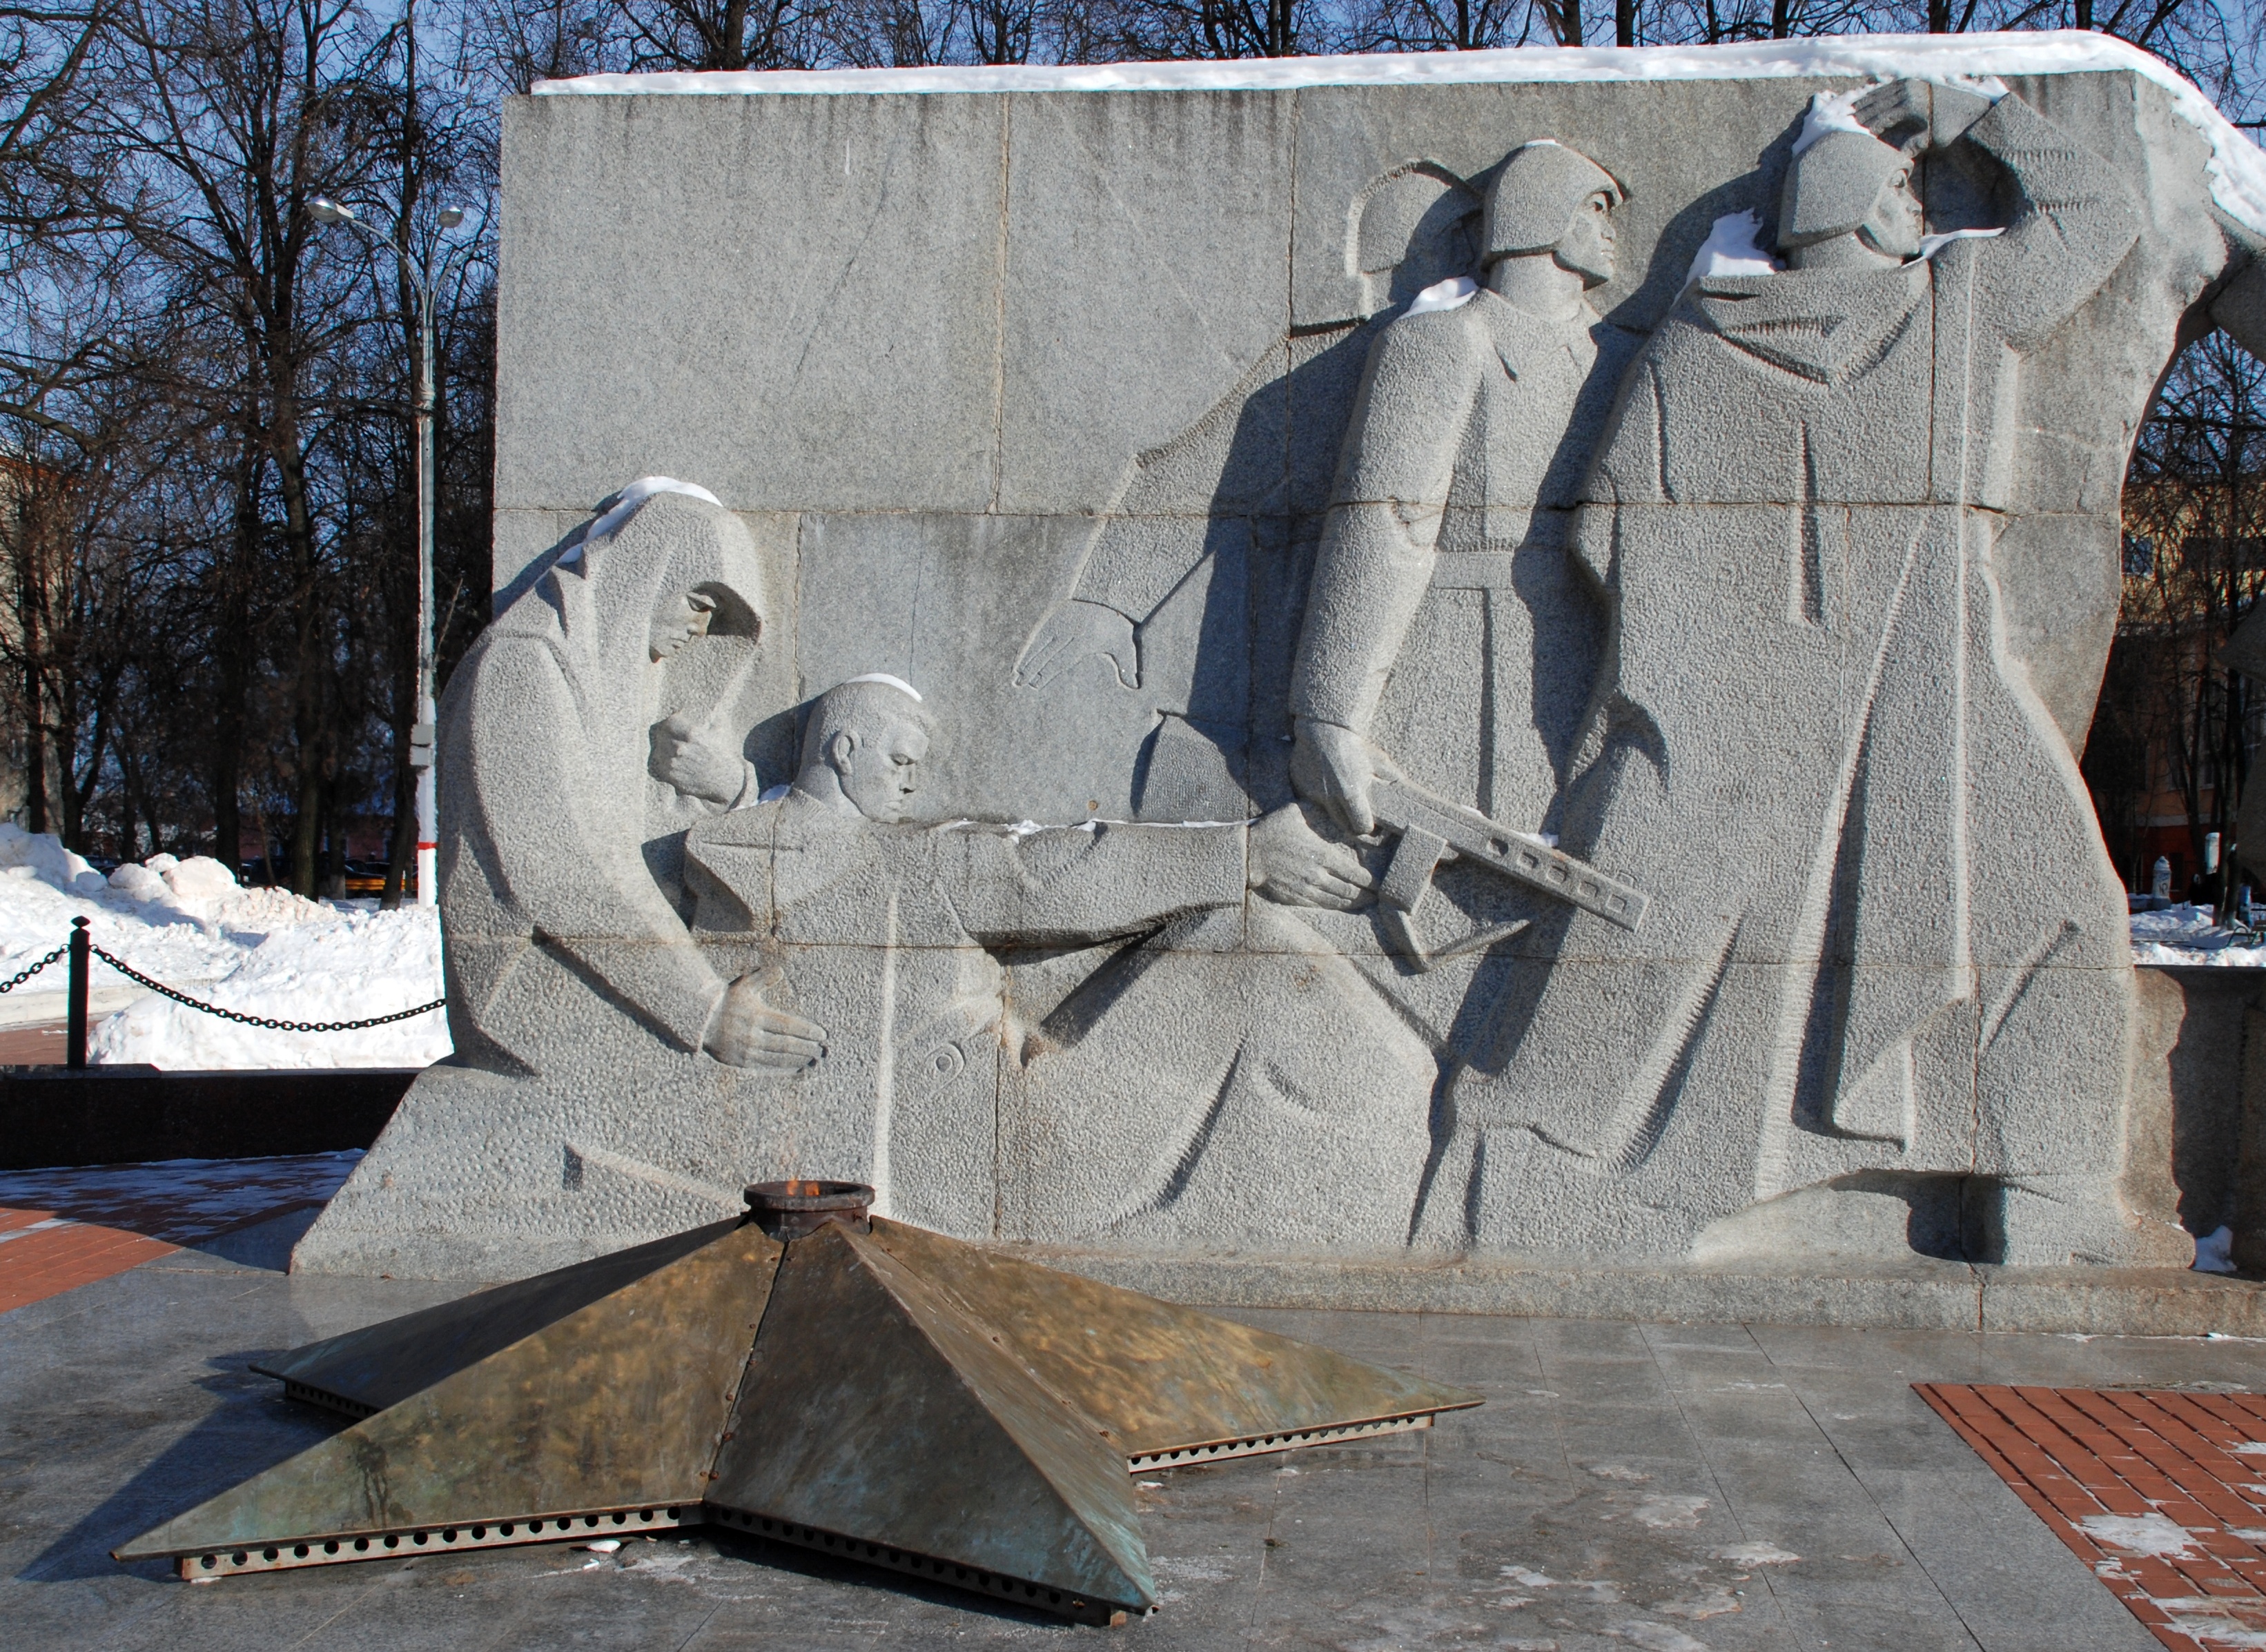
city, monument, cityscape, statue, nikon, sculpture, memorial, art, carving, russia, d80, cityscapes, nikond80, moscowregion, podolsk